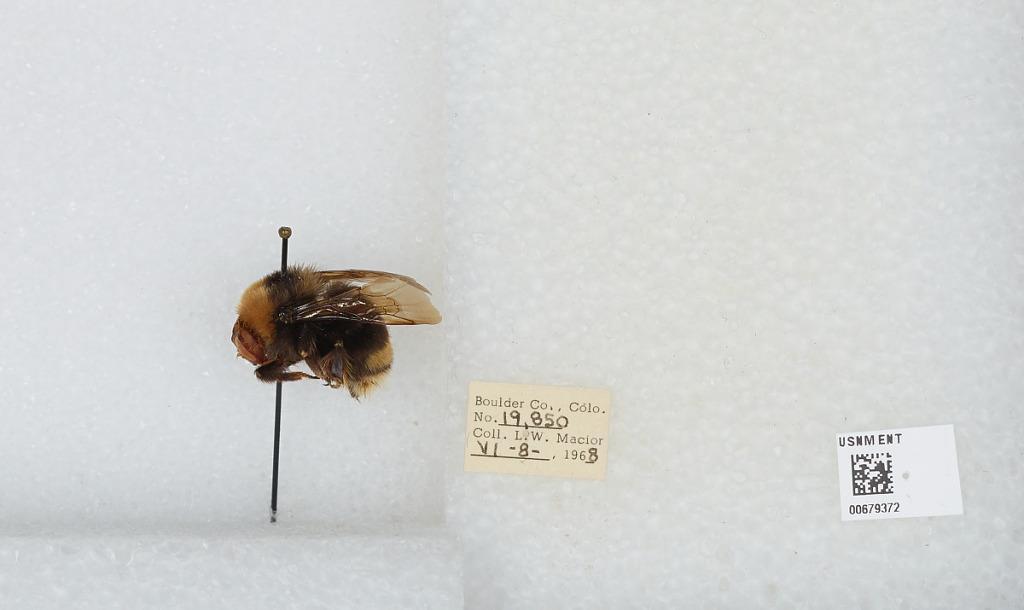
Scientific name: Bombus (Bombus) occidentalis Greene
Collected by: L. Macior
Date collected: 1968-6-8
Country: United States
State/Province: Colorado
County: Boulder
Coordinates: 40.015, -105.27